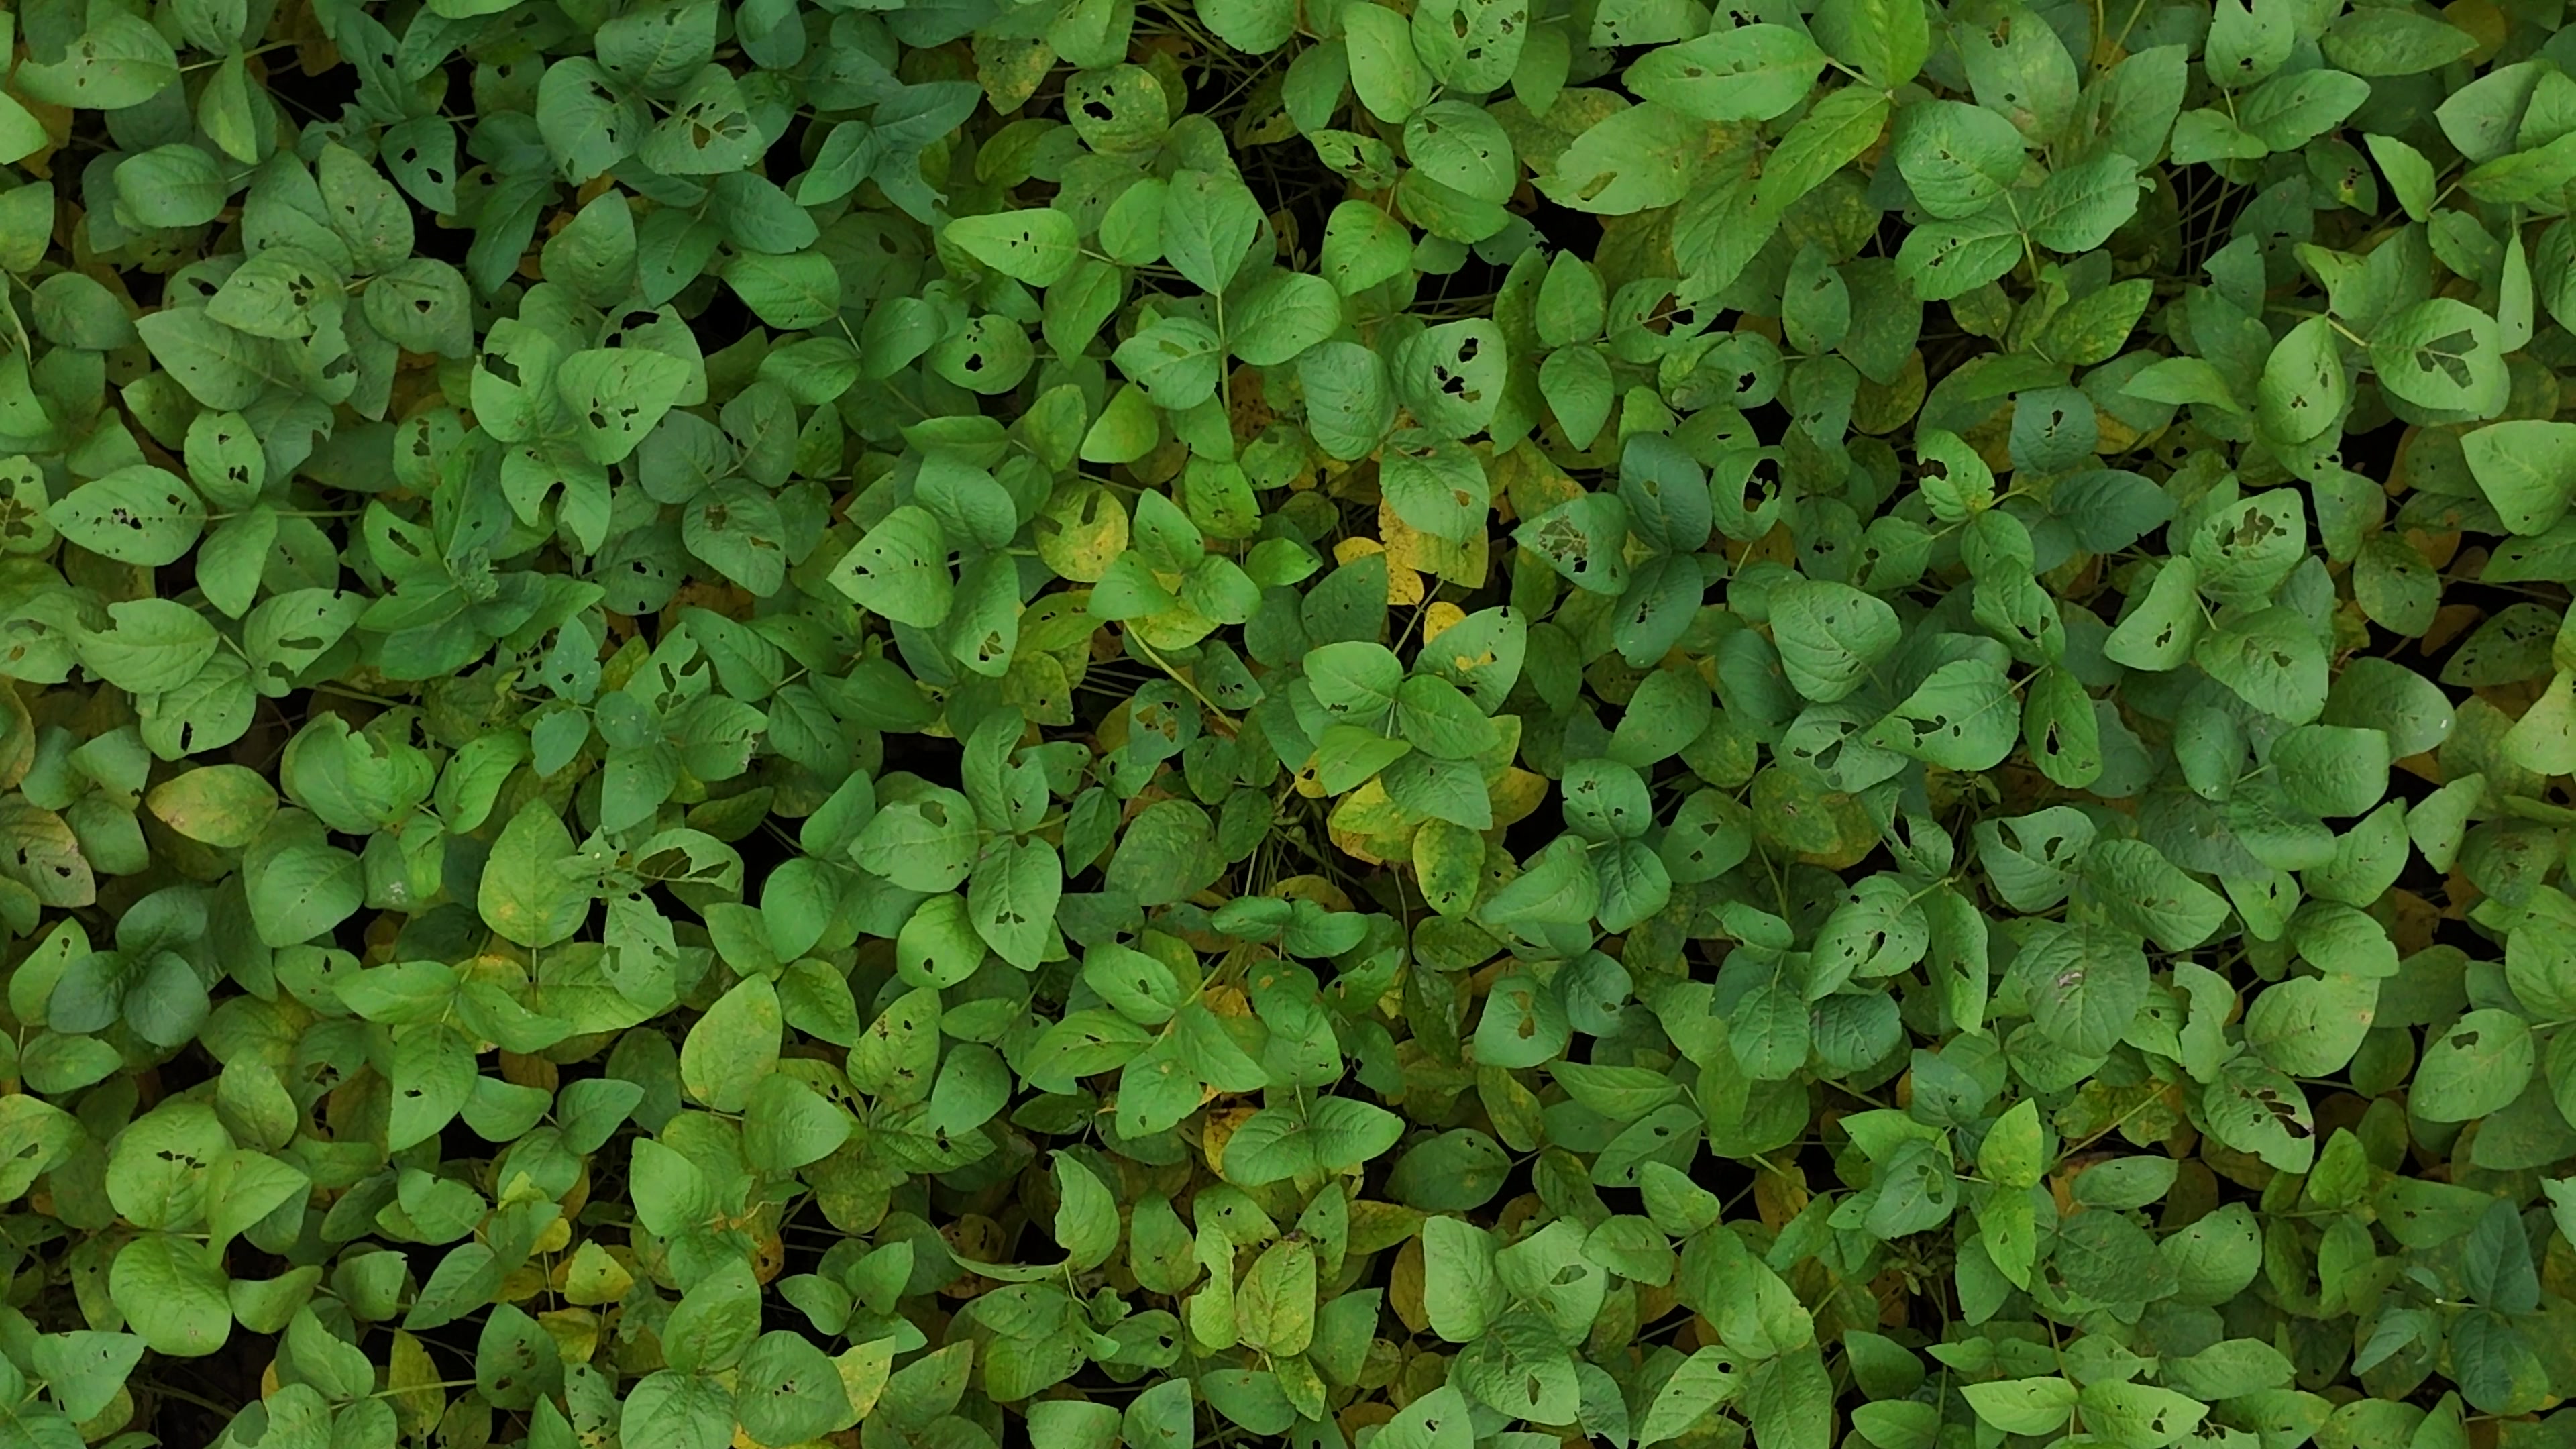
Label: Mosaic